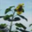
Label: sunflower